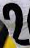
Number: 2